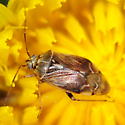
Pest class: lygus_bug